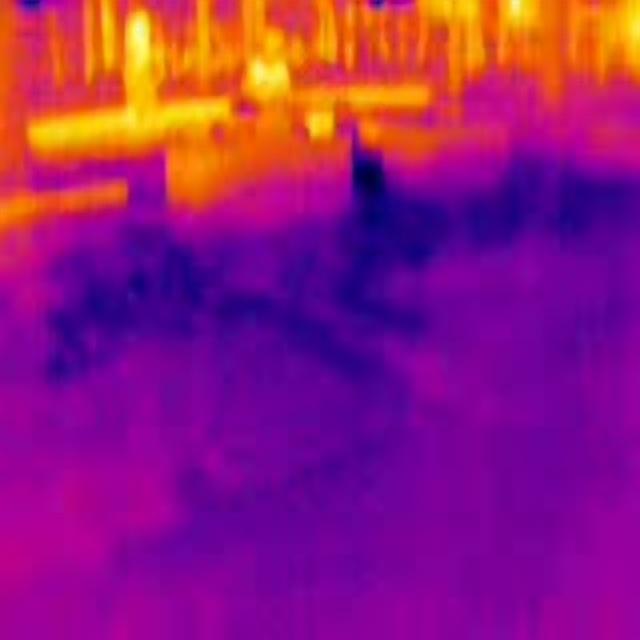
Detected objects:
label: person
label: person